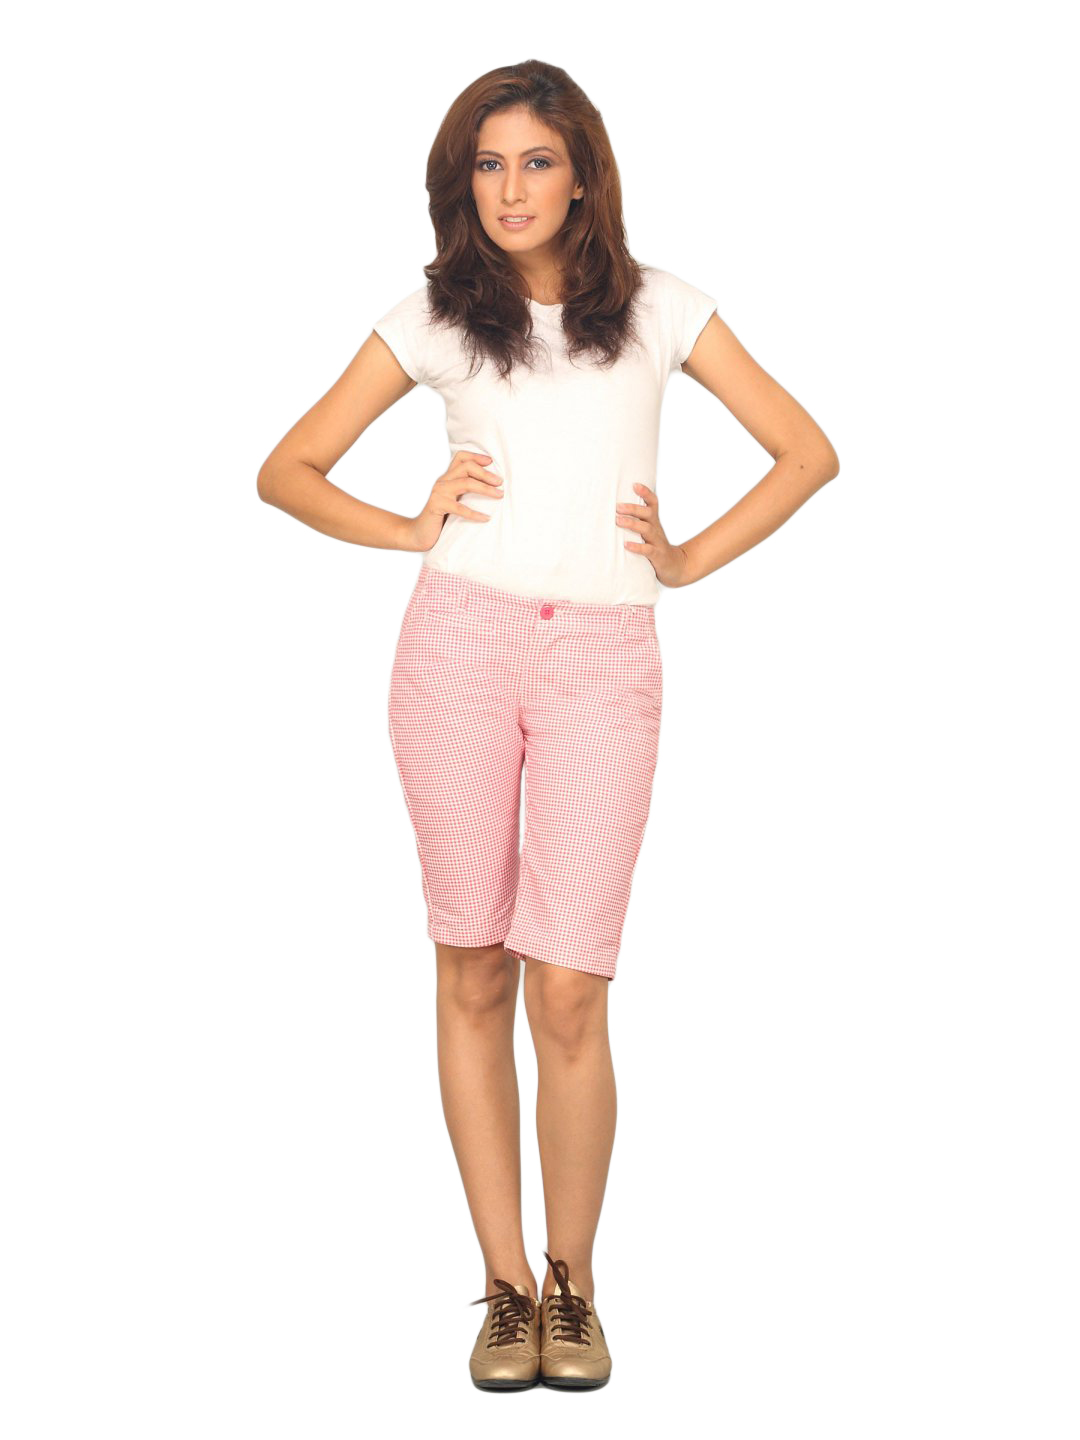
Jealous 21 Women's Checkered Pink White Short
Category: Apparel / Bottomwear / Shorts
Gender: Women
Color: White
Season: Summer 2011
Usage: Casual